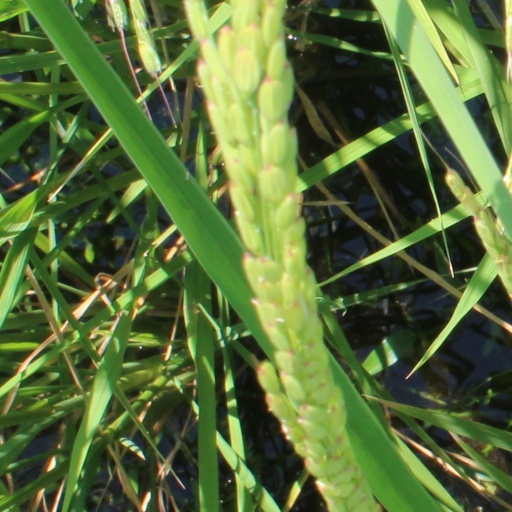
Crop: rice